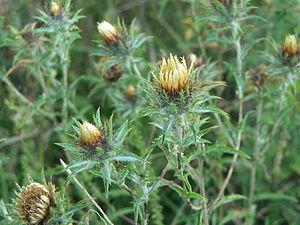
Cette liste de Tracheophyta de Bosnie-Herzégovine, ainsi que d’espèces introduites est un aperçu incomplet d’espèces de mousses, de fougères, de gymnospermes et d’angiospermes citées dans la littérature disponible en langues bosniaque, croate, serbe et serbo-croate. Cet aperçu n’inclue pas des espèces cultivées ni celles occasionnellement introduites.